Tony Canadeo

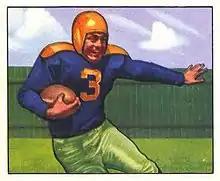
A painted portrait of Canadeo running with the ball.

Canadeo became the first Packer and the third ever in the NFL to rush for 1,000 yards in a season when he rushed for 1,052 yards in 1949. However, he failed to win the rushing title, as Steve Van Buren of the Eagles claimed it with a record 1,146 yards. The two running backs ran a close race for the rushing yards lead throughout the season, with Canadeo leading for much of it. With three games to play, Canadeo was ahead of Van Buren 831 yards to 792. Van Buren's 205 yards against the Steelers the next game to put him ahead for good. Despite Canadeo's output the Packers struggled to a 2–10 record, and founder Lambeau resigned as head coach.